Rick Adelman

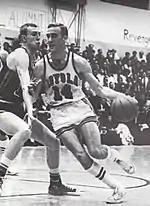
Adelman at Loyola University

Adelman was born in Lynwood, California, the son of Gladys (née Olsen) and Leonard Joseph "L. J." Adelman, who were from North Dakota and worked as teachers and farmers. Adelman began his basketball career in high school at Pius X High School in Downey, California, then matriculated to collegiate stardom at Loyola University of Los Angeles, now known as Loyola Marymount University. In the 1968 NBA draft, he was selected by the San Diego Rockets (now the Houston Rockets) in the 7th round. He played two seasons in San Diego before being taken by the expansion Trail Blazers in the 1970 expansion draft; he then played three seasons in Portland. He also played for the Chicago Bulls, New Orleans (now Utah) Jazz, and the Kansas City/Omaha (now Sacramento) Kings. He ended his playing career in 1975.